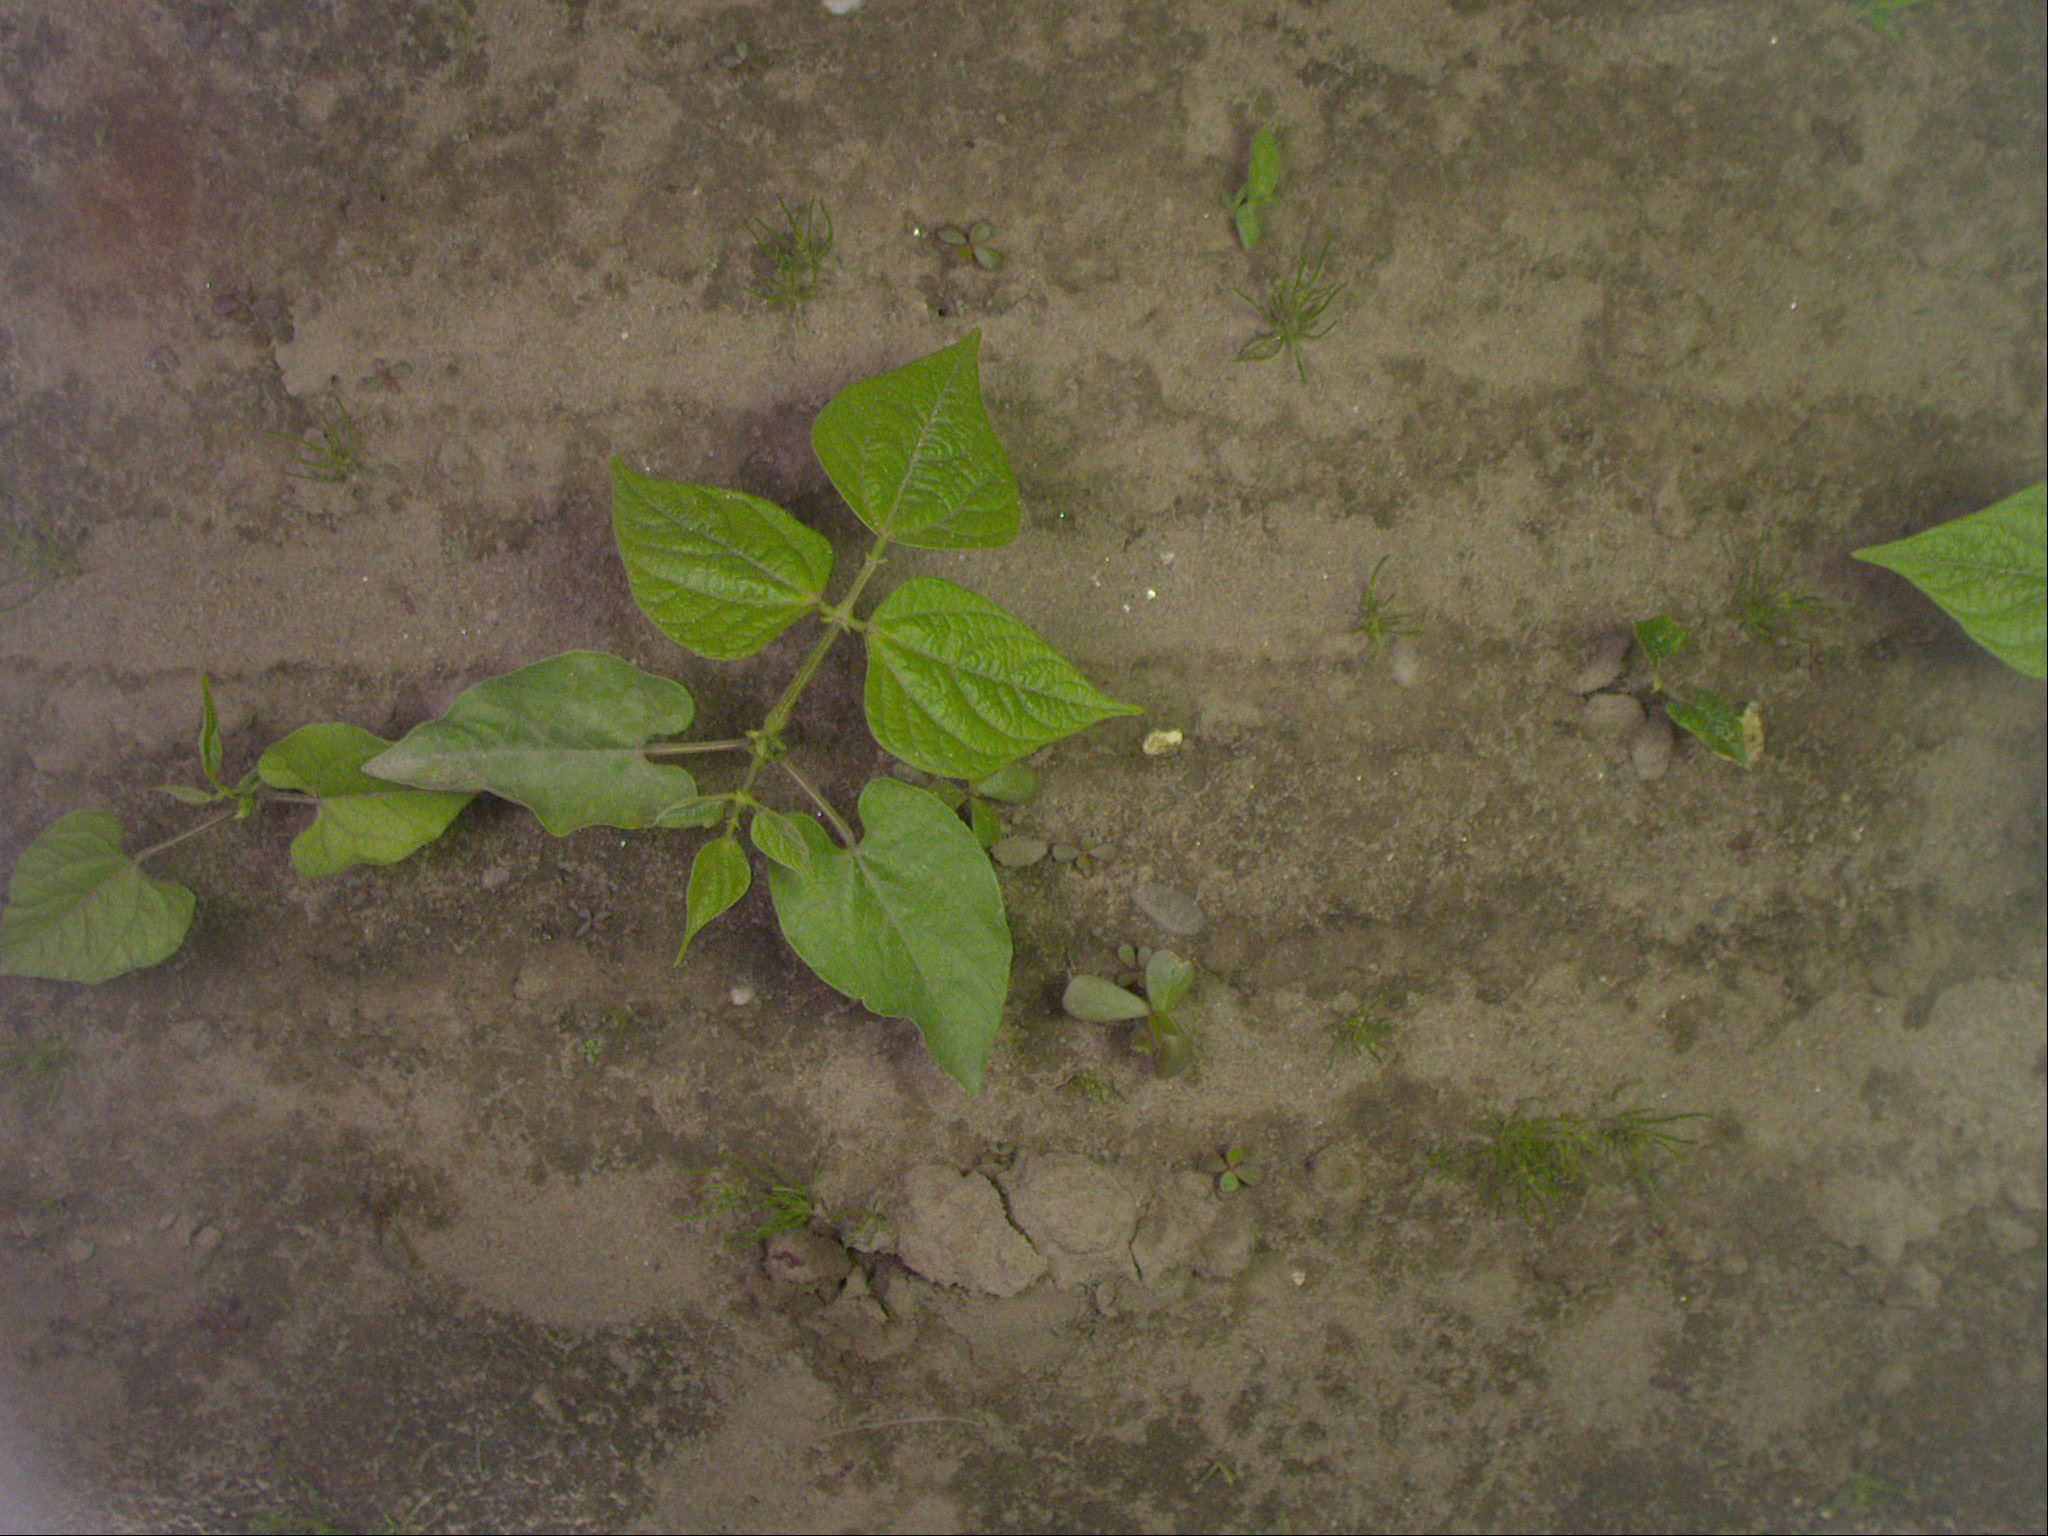
Crop: bean
Objects: bean, stem_bean, bean, stem_bean, bean, stem_bean